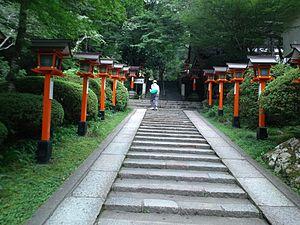
Le Kurama-dera est un temple bouddhiste situé à l'extrême nord de Kyoto au Japon qui abrite quelques trésors nationaux. Il est membre de la secte Tendai et subordonné au Shōren-in depuis le XIIᵉ siècle jusqu'en 1949 quand il fonde sa propre entité religieuse. L'objet de culte est ésotérique et unique au temple. Il passe pour avoir été fondé par un disciple de Jianzhen.